Patria (TV series)

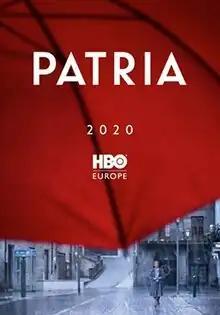
Promotional poster

Patria is a 2020 Spanish historical drama television limited series produced by Alea Media for HBO Europe, with participation from HBO Latin America, based on the novel of the same name by Fernando Aramburu. Created and written by Aitor Gabilondo, the series follows two women who used to be close friends and become estranged when the husband of one of them is killed by Basque terrorist group ETA. The first two episodes of the eight-part series premiered on September 27, 2020 on HBO Europe, HBO Go, HBO Now and HBO Max.